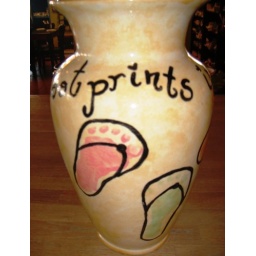
footprints in the sand flower vase